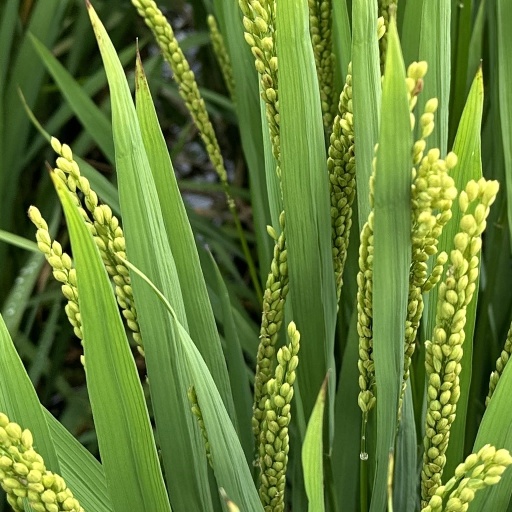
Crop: rice